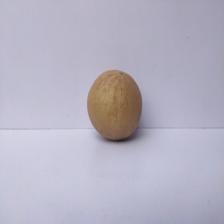
Size: Large